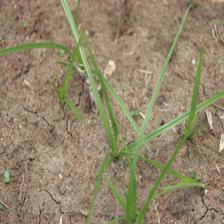
Label: Grass